Isaac Kwame Asiamah

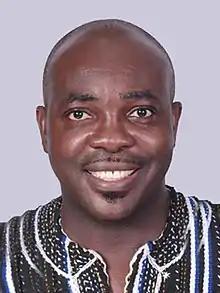

Isaac Kwame Asiamah (born 24 December 1975) is a Ghanaian politician of the Republic of Ghana. He is the Member of Parliament of Atwima Mponua constituency. He has been the member of parliament for the constituency in the 4th, 5th, 6th, 7th and the 8th Parliament of the 4th Republic of Ghana. He is a member of the New Patriotic Party of Ghana. From February 2017 to January 2021, he served as the Minister of Youth and Sports.